Algiers Brass Band

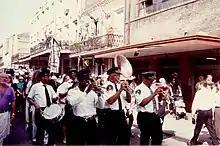
Second line on Decatur Street, French Quarter, for deceased musician Albert "Pud" Brown.

The Algiers Brass Band is one of the oldest active brass bands in New Orleans Louisiana. They were originally formed sometime in the late-1880s in the Algiers neighborhood which is located directly across the Mississippi River from the French Quarter. It is unknown who led the band during the early 20th century. According to the Times-Picayune the band have been active in the New Orleans area since 1887.